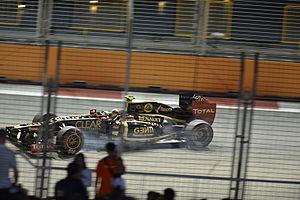
Le Grand Prix automobile de Singapour 2012, disputé le 23 septembre 2012 sur le circuit urbain de Singapour, est la quatorzième manche du championnat 2012. Il s'agit de la cinquième édition du Grand Prix de Singapour comptant pour le championnat du monde.